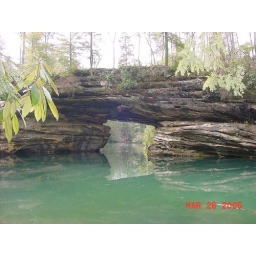
Arch over clear water